Godley Hundred

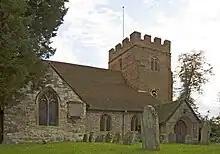
St Mary's Church, Thorpe which was built in the early 7th century within the Godley hundred

Godley was a hundred in what is now Surrey, England. Egham, Thorpe, Chertsey and Chobham are all mentioned in the Chertsey Abbey charter of 673 AD due to a donation by Frithuwold. Chobham manor needed to be large to have a reasonable economic importance as it covered very poor quality heathland. Most of the population of the hundred would have settled on the more fertile alluvial soil bordering the River Thames.